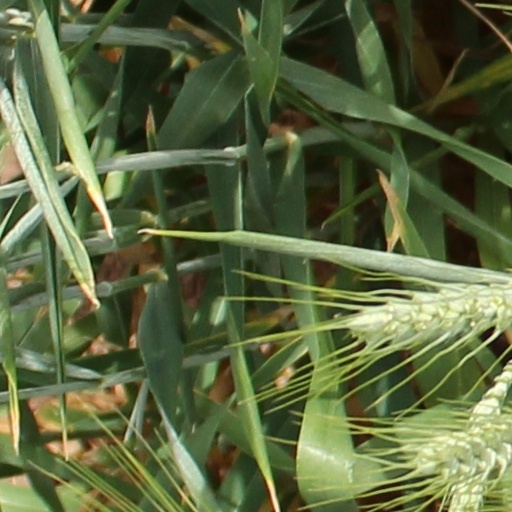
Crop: wheat